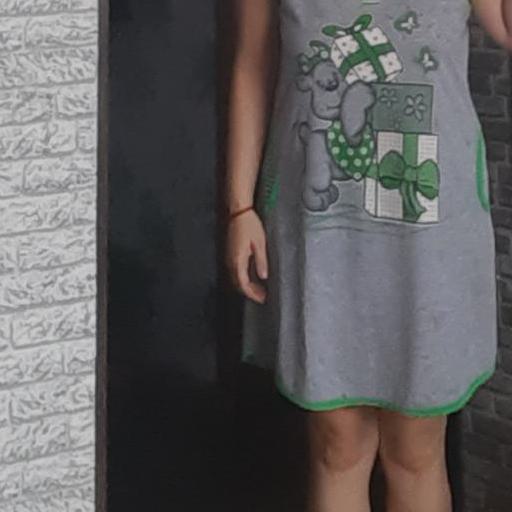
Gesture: no_gesture